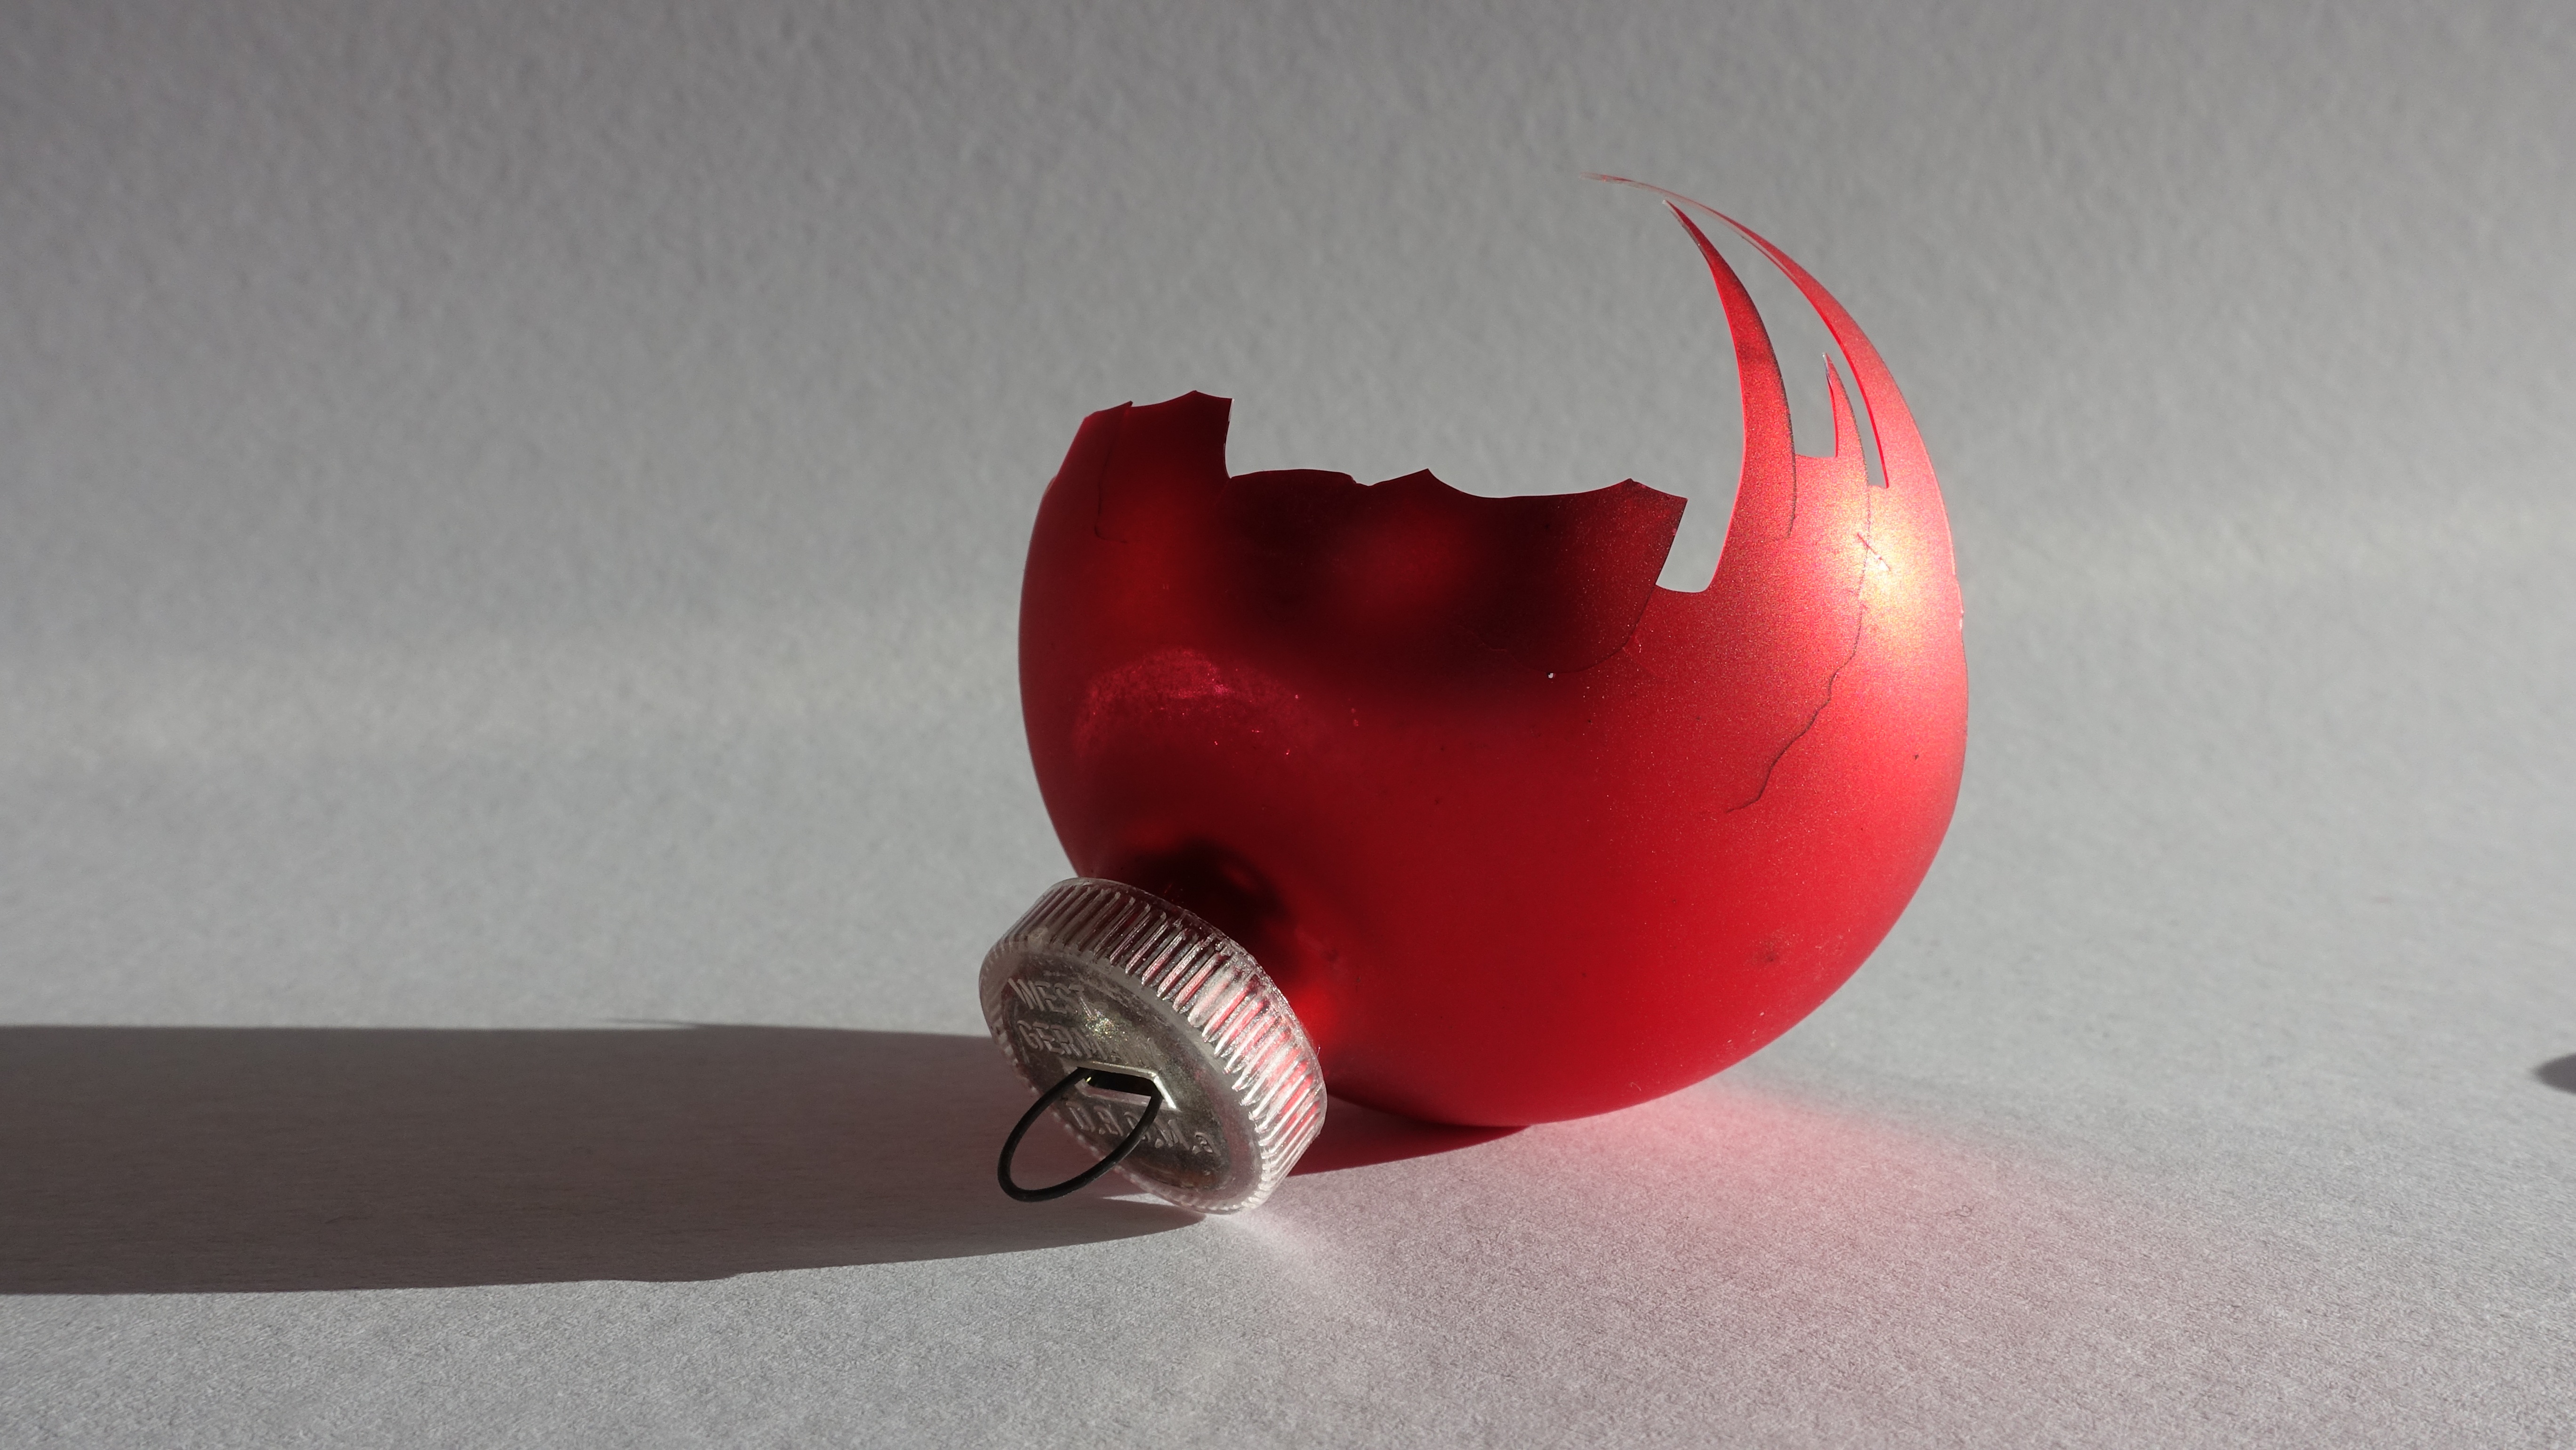
red, broken, christmas, lighting, toy, christmas ornament, human body, organ, tooth